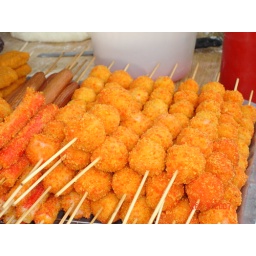
delicious fish balls in Langkawi market day